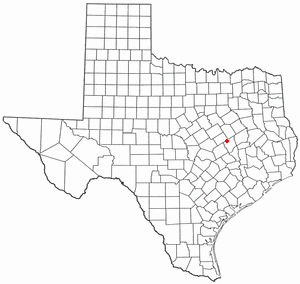
La ville de Bremond est située dans le comté de Robertson, dans l’État du Texas, aux États-Unis. Elle comptait 929 habitants lors du recensement de 2010.